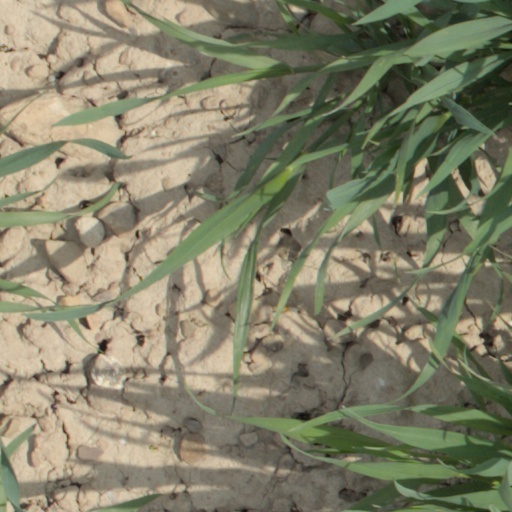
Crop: wheat